Venø

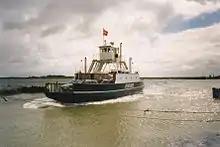
The ferry to Venø

The church is difficult to date but it was probably built around the time of the Reformation (1536), making it the oldest building on the island. According to tradition, it is the smallest church in Denmark measuring only . The low ceiling and the limited seating capacity (only about 50 places) reinforce this impression. The church is built of fieldstone while brick has been used for the corners and later extensions. There is no tower as the church bell is inside the gable at the west end of the church.